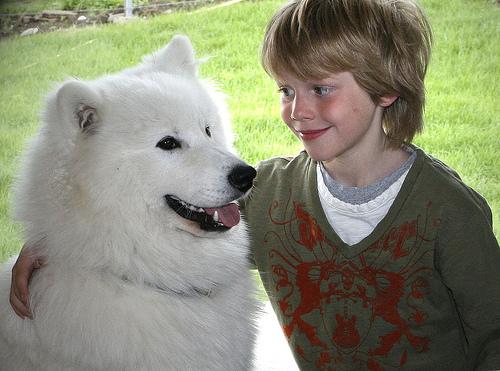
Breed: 2192-n000088-Samoyed